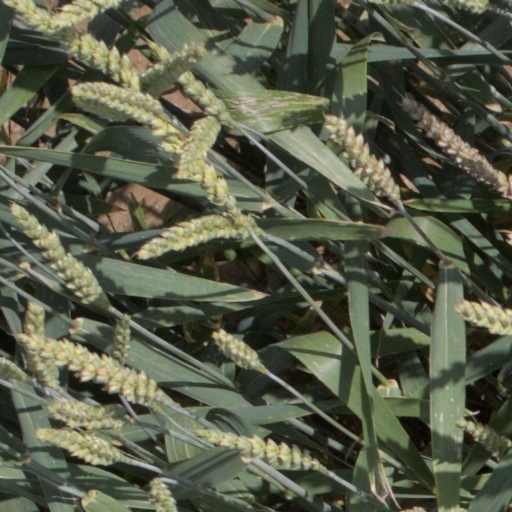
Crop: wheat